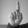
ASL letter: D